Riserva Naturale Pian di Spagna e Lago di Mezzola

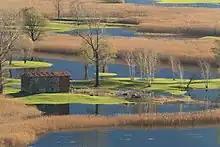
High water in the Pian di Spagna

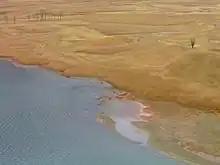
Aerial view of the Pian di Spagna and Lake Como

The Riserva Naturale Pian di Spagna e Lago di Mezzola is a nature reserve in Lombardy, in northern Italy. The reserve consists of the Lago di Mezzola and the Pian di Spagna, the wetland area which separates it from Lake Como. It includes parts of the comuni of Sorico and Gera Lario in the province of Como, and of the comuni of Dubino, Verceia and Novate Mezzola in the province of Sondrio. It was established by Deliberazione del Consiglio Regionale III/1913, dated 6 February 1985, and has the EUAP reference code EUAP0326.